Answer in natural language. Which point is closer to the camera taking this photo, point A  or point B? Choose between the following options: B or A
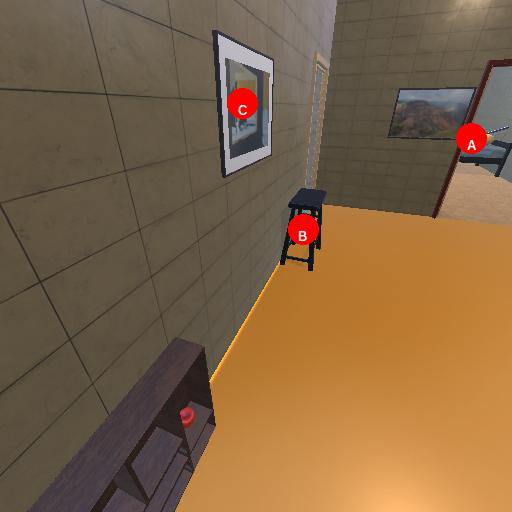
<answer>B</answer>